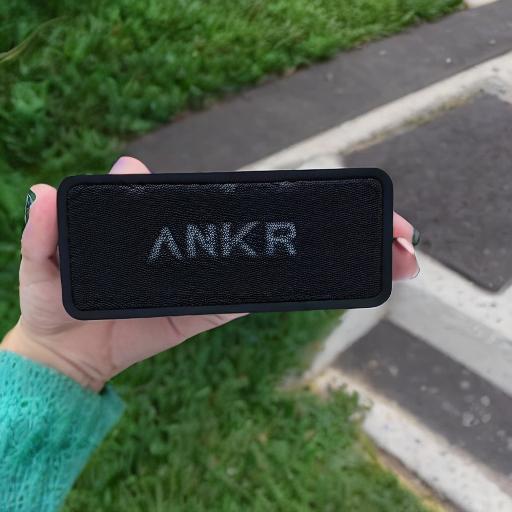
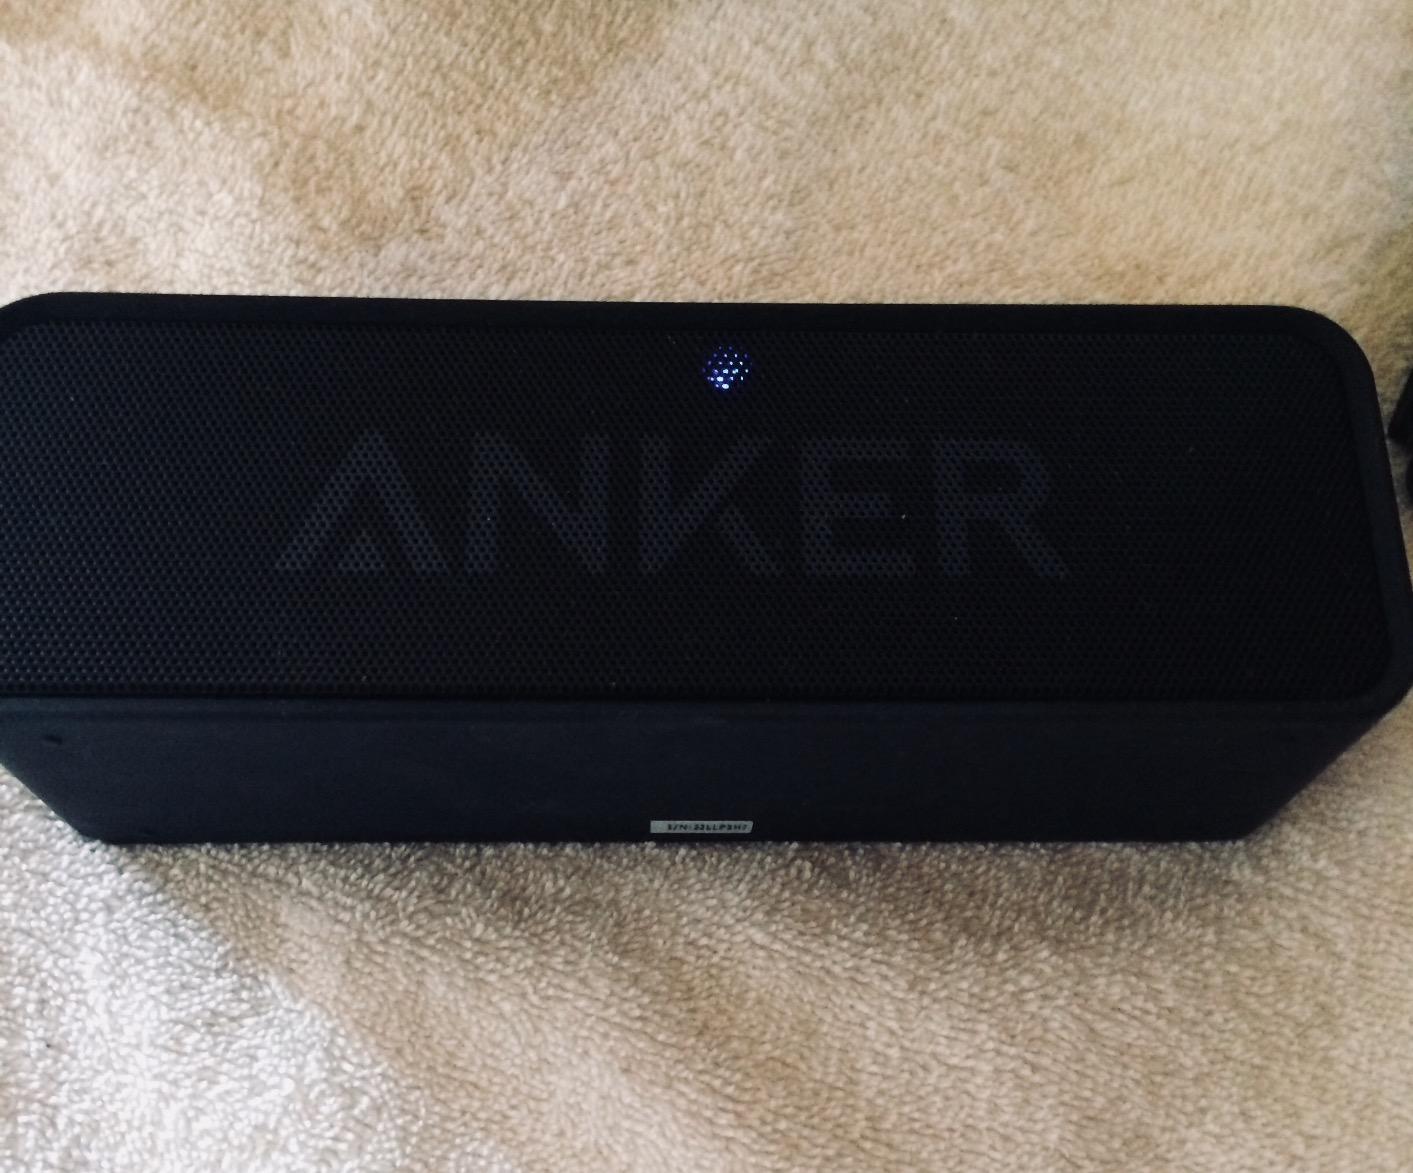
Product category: speaker
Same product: no